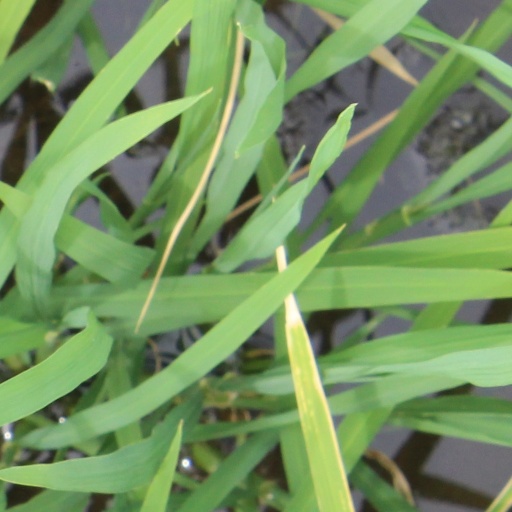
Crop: rice